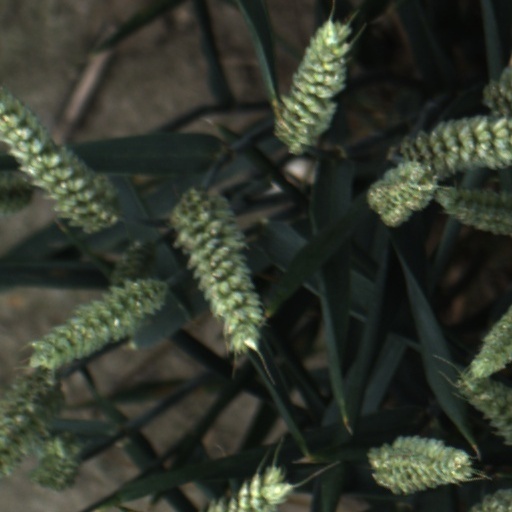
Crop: wheat